Classification of finite simple groups

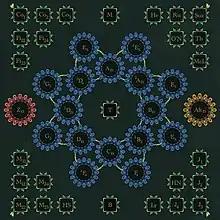
The classification of the finite simple groups

The classification theorem has applications in many branches of mathematics, as questions about the structure of finite groups (and their action on other mathematical objects) can sometimes be reduced to questions about finite simple groups. Thanks to the classification theorem, such questions can sometimes be answered by checking each family of simple groups and each sporadic group.